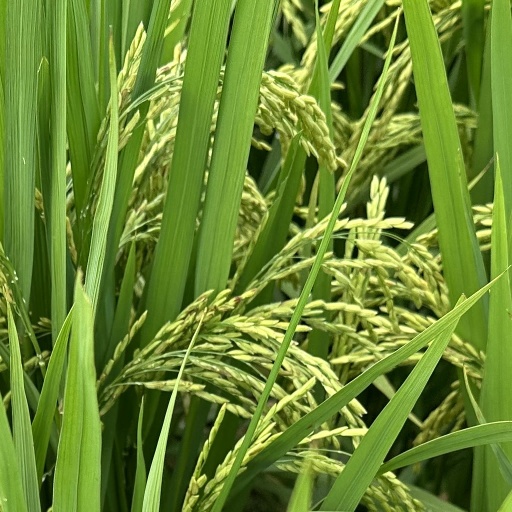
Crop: rice